History of video games

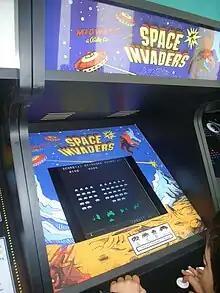
"Space Invaders" was popular in arcades and introduced many elements which became standard in video games.

After the ball-and-paddle market saturation in 1975, game developers began looking for new ideas for games, buoyed by the ability to use programmable microprocessors rather than analog components. Taito designer Tomohiro Nishikado, who had developed "Gun Fight" previously, was inspired by Atari's "Breakout" to create a shooting-based game, "Space Invaders", first released in Japan in 1978. "Space Invaders" introduced or popularized several important concepts in arcade video games, including play regulated by lives instead of a timer or set score, gaining extra lives through accumulating points, and the tracking of the high score achieved on the machine. It was also the first game to confront the player with waves of targets that shot back at the player and the first to include background music during game play, albeit a simple four-note loop. "Space Invaders" was an immediate success in Japan, with some arcades created solely for "Space Invaders" machines. While not quite as popular in the United States, "Space Invaders" became a hit as Midway, serving as the North American manufacturer, moved over 60,000 cabinets in 1979.